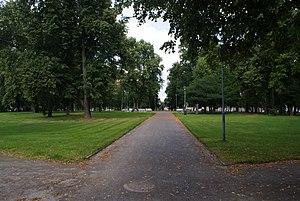
Le parc Piispanpuisto est un parc du quartier de Väinölänniemi au centre de Kuopio en Finlande.